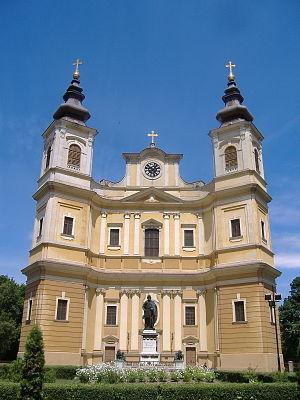
Oradea ou Oradea Mare est une ville de la région de Transylvanie, dans la province historique de la Crișana, en Roumanie. Elle est le chef-lieu du județ de Bihor, situé dans la région de développement Nord-Ouest. Oradea est une des villes les plus prospères de Roumanie.